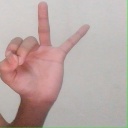
अक्षर: ण